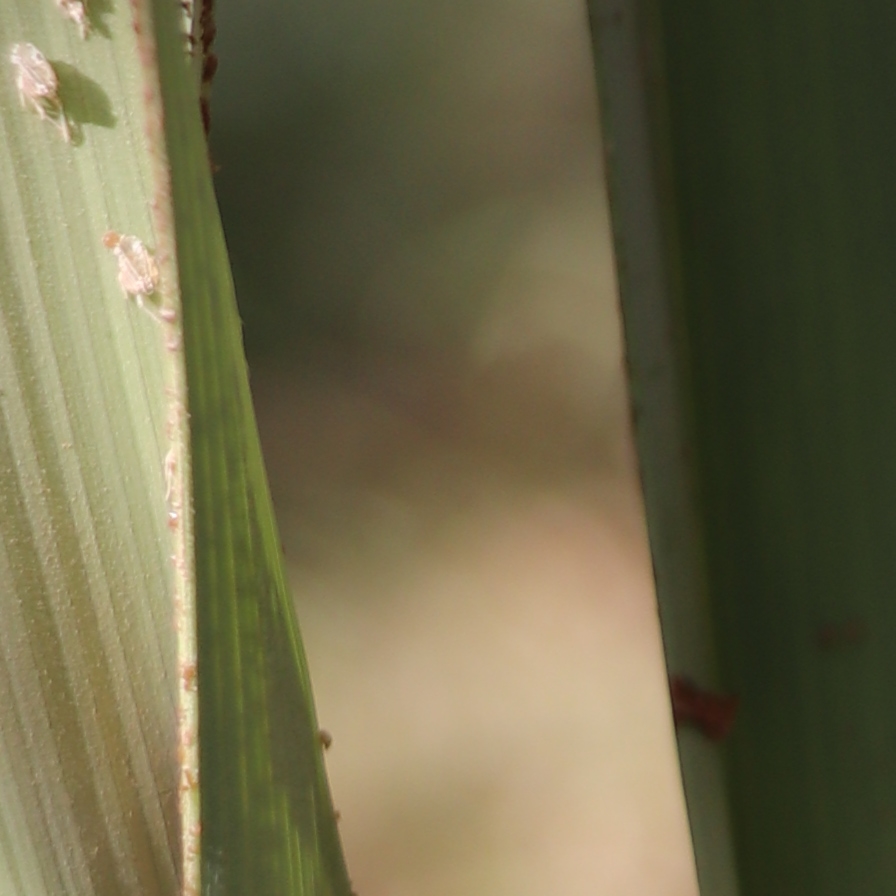
Label: Bug